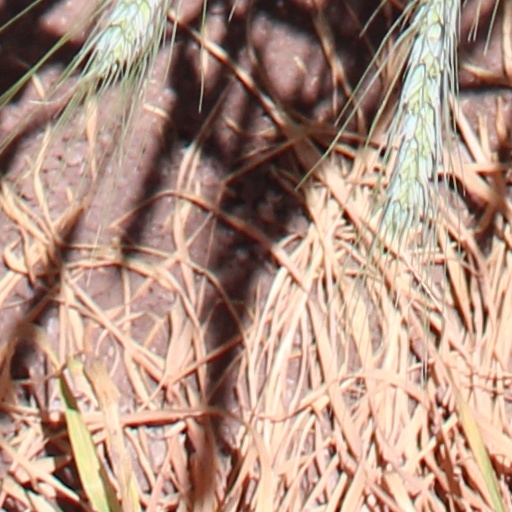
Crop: wheat